Nako Yabuki

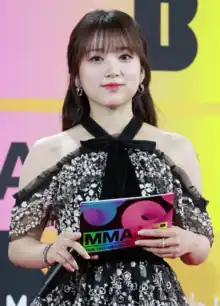
Yabuki in December 2023 at the 2023 Melon Music Awards

is a Japanese actress and former singer. She is a former member of the Japanese idol girl group HKT48 and the South Korean-Japanese girl group Iz*One, having finished sixth in the competition television show "Produce 48". As an actress, she is known for her role as young Minami Asakura in the film "Touch" (2005).